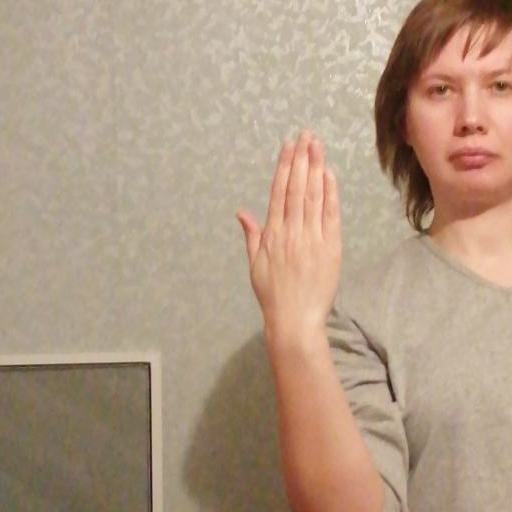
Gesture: stop_inverted